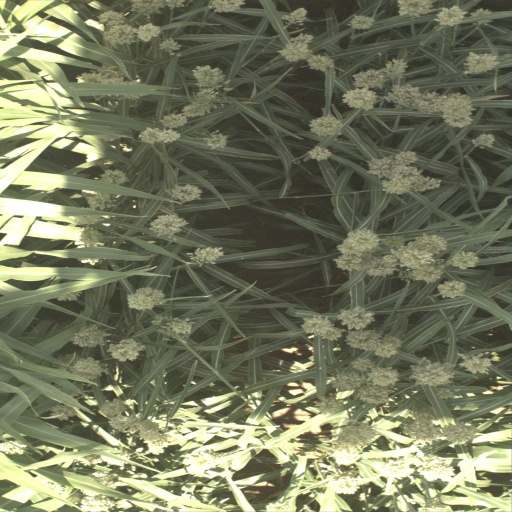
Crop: sorghum